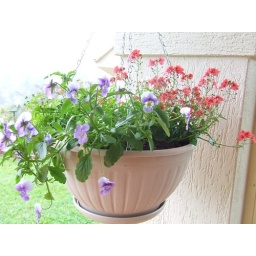
I love having pretty flowers in hanging baskets around...brightens up our house beautifully!